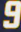
Number: 9